Operation Astute

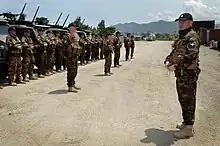
Handover ceremony to East Timor Authorities in 2012

In 2010, the force was reduced to 400 Australian and 75 New Zealand soldiers. The rebel movement subsequently collapsed in the following weeks. Troops were gradually reduced due to the progress made in stabilising the country, and it was decided to withdraw foreign security forces after the 2012 presidential and parliamentary elections.